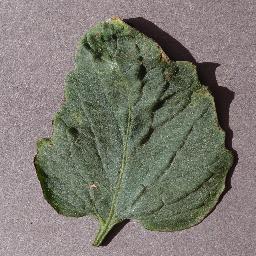
Label: Tomato___Target_Spot